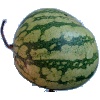
Label: Watermelon 1